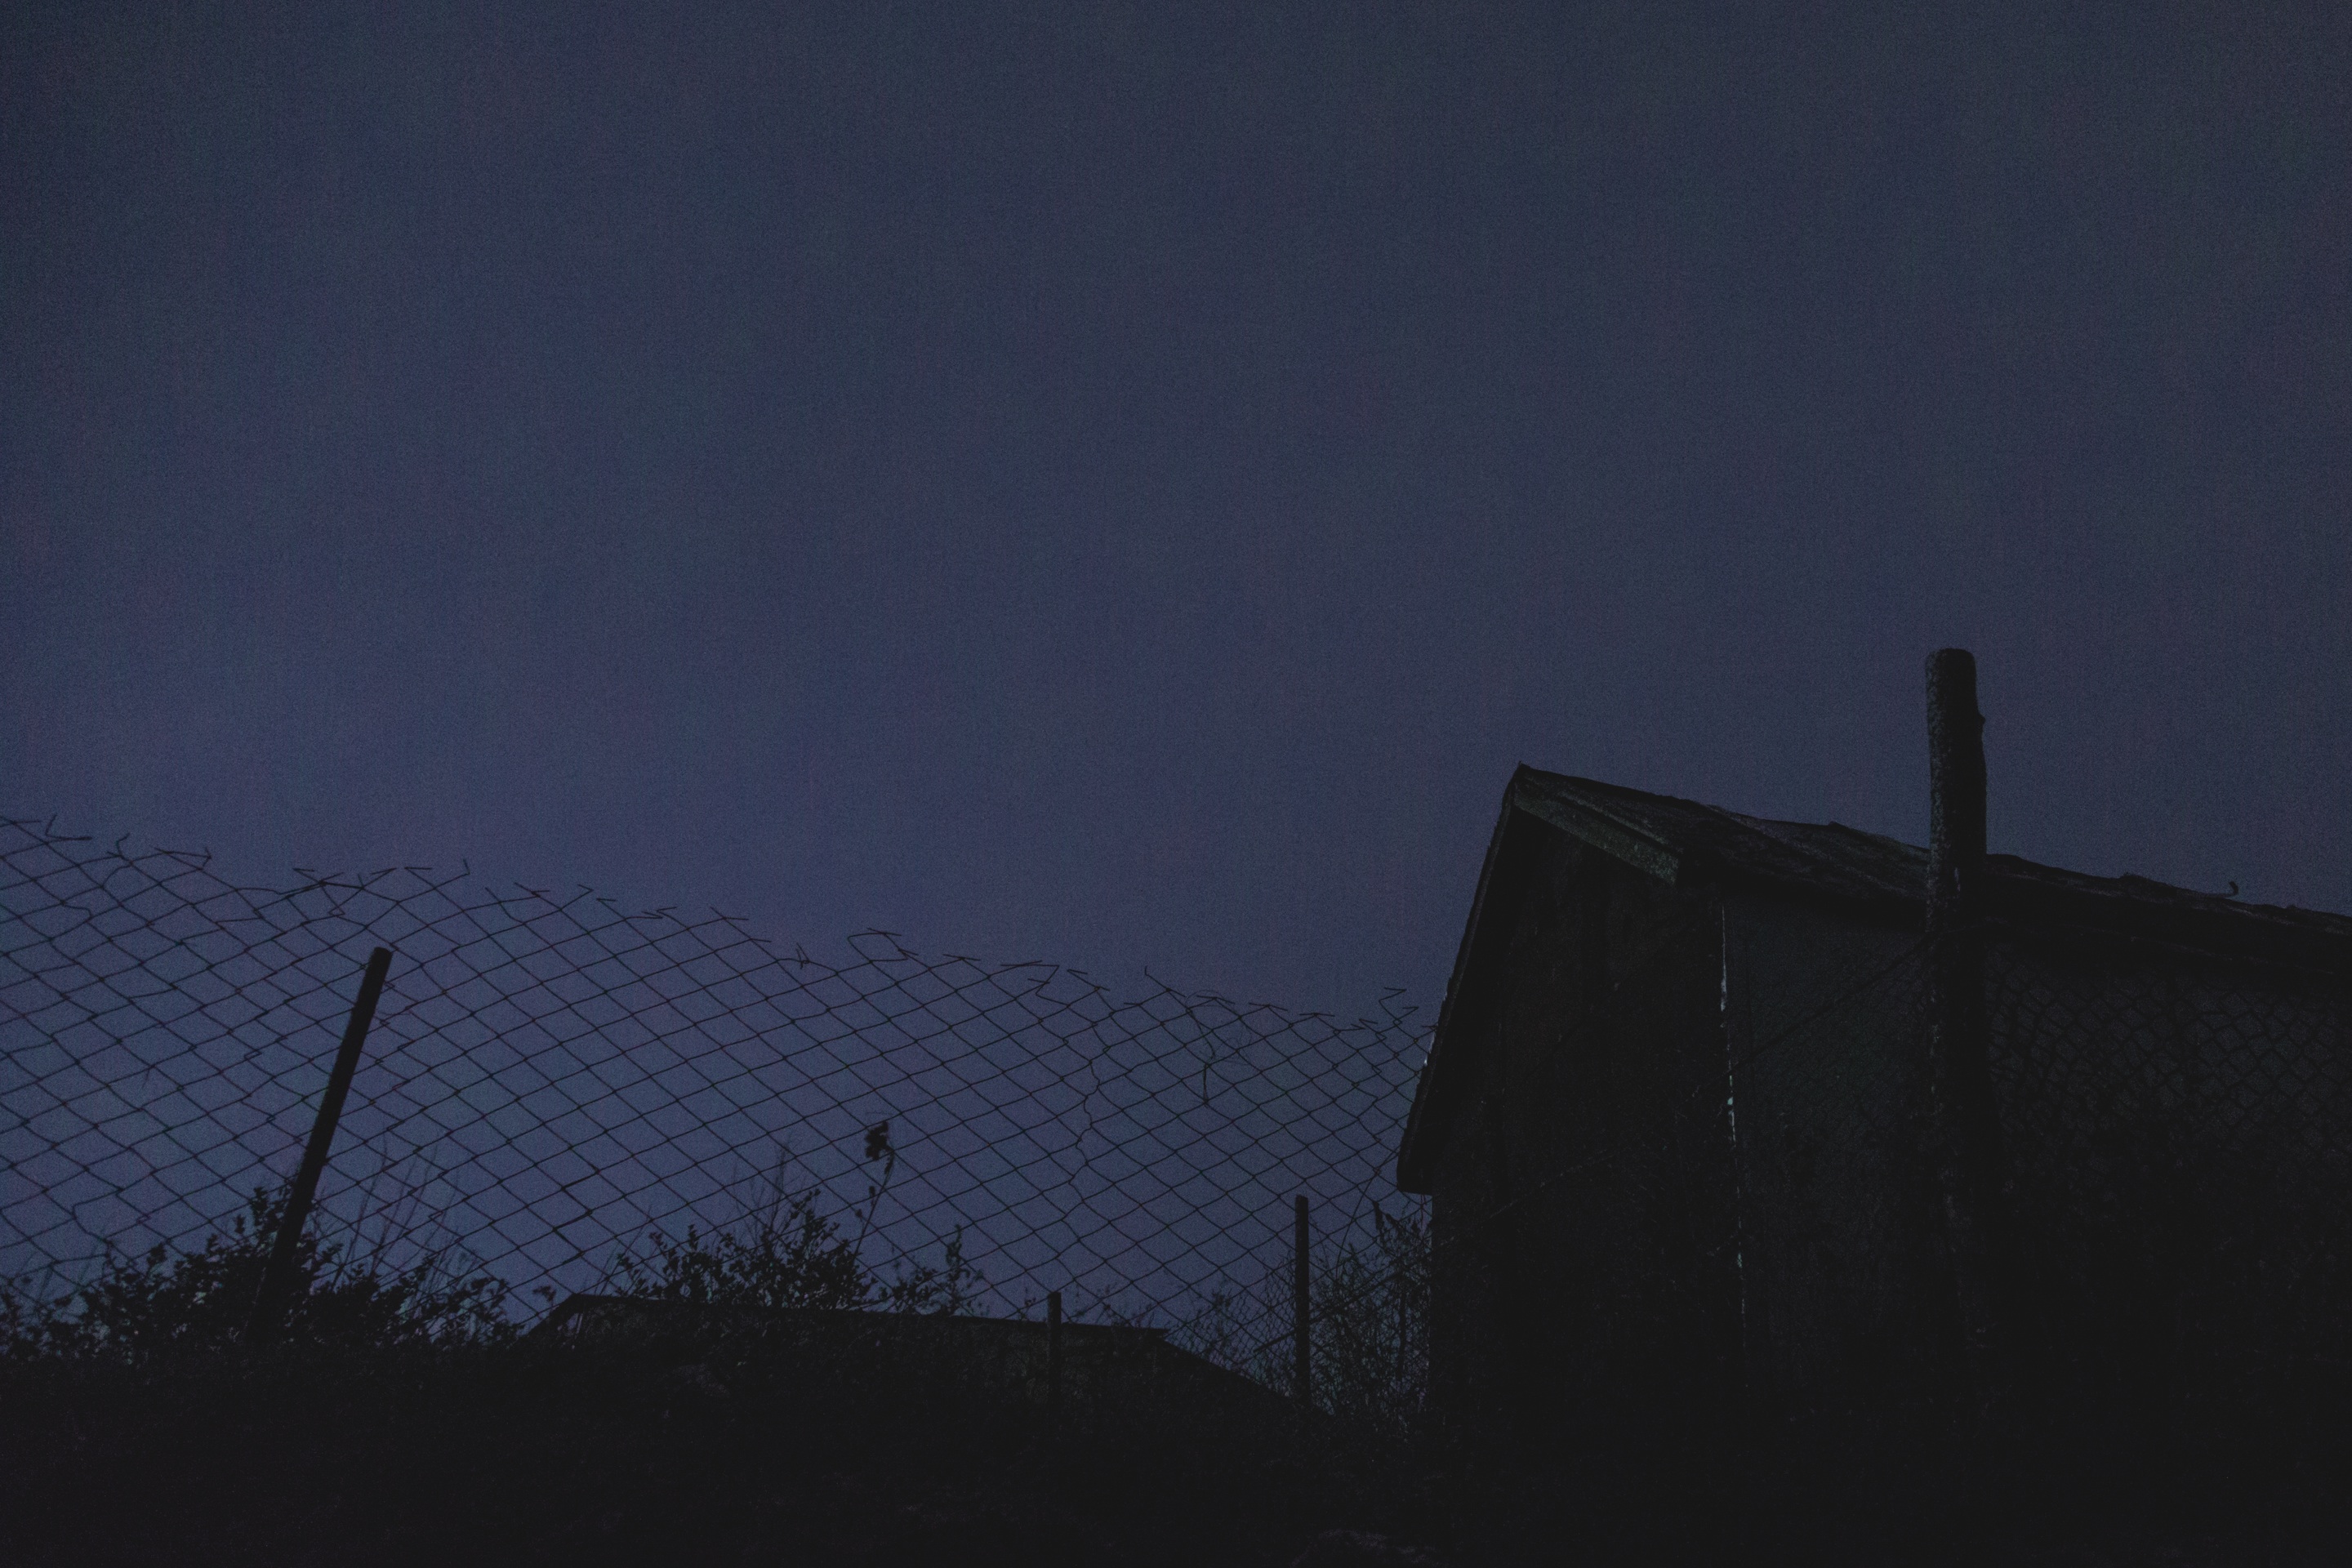
horizon, light, cloud, sky, night, sunlight, morning, wind, dawn, atmosphere, dusk, evening, line, weather, darkness, shape, atmospheric phenomenon, atmosphere of earth